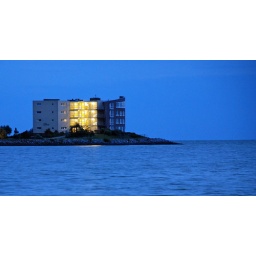
Het appartementencomplex &amp;quot;Makkum in Zee&amp;quot; bij avond. Het gebouw is a.h.w. omsloten door het water van het IJsselmeer.